War of the Bavarian Succession

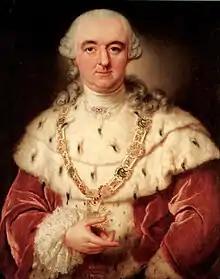
Charles IV Theodore

The Sulzbach branch of the Wittelsbach family inherited the Electorate of Bavaria. In this line, the 55-year-old Charles IV Theodore, the Duke of Berg-Jülich, held the first claim. Unfortunately for Charles Theodore, he was already the Elector Palatine. By the terms of the 1648 Peace of Westphalia, he had to cede the Palatine electorate to his own heir before he could claim the Bavarian electorate. He was not eager to do so, even though Bavaria was larger and more important. He preferred living in the Palatinate, with its salubrious climate and compatible social scene. He patronized the arts, and had developed in Mannheim, his capital city, an array of theaters and museums at tremendous cost to his subjects. He hosted Voltaire at one of his many palaces. During the visit, he had enticed Voltaire's secretary, the Florentine noble Cosimo Alessandro Collini (1727–1806), into his own employment, considered a coup in some of the Enlightenment circles. Thomas Carlyle referred to Charles Theodore as a "poor idle creature, of purely egoistical, ornamental, dilettante nature; sunk in theatricals, [and] bastard children". The French foreign minister Vergennes, who knew him, described Charles Theodore's foibles more forcefully: